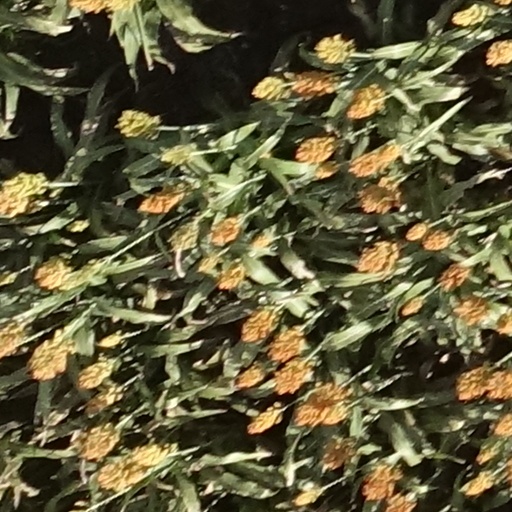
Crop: sorghum